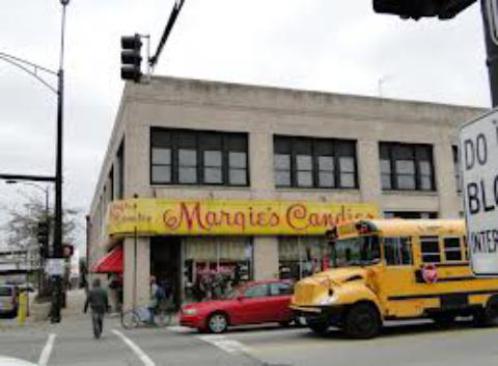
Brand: margie's candies
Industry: Food